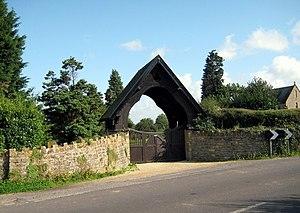
East Coker est un village et une paroisse civile du district du Somerset du Sud, en Angleterre. Sa ville la plus proche est Yeovil, 2 milles au nord. Le village a une population de 1 667 habitants. La paroisse comprend les hameaux et les zones de North Coker, Burton, Holywell, Coker Marsh, Darvole, Nash, Keyford ainsi que la partie sud de la région de Wraxhill.